Second plague pandemic

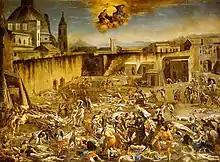
Contemporary engraving of Naples during the Naples Plague in 1656

In 1466, perhaps 40,000 people died of plague in Paris. During the 16th and 17th centuries, plague visited Paris nearly once every three years on average. According to historian Geoffrey Parker, "France alone lost almost a million people to plague in the epidemic of 1628–31." Western Europe's last major epidemic occurred in 1720 in Marseilles.